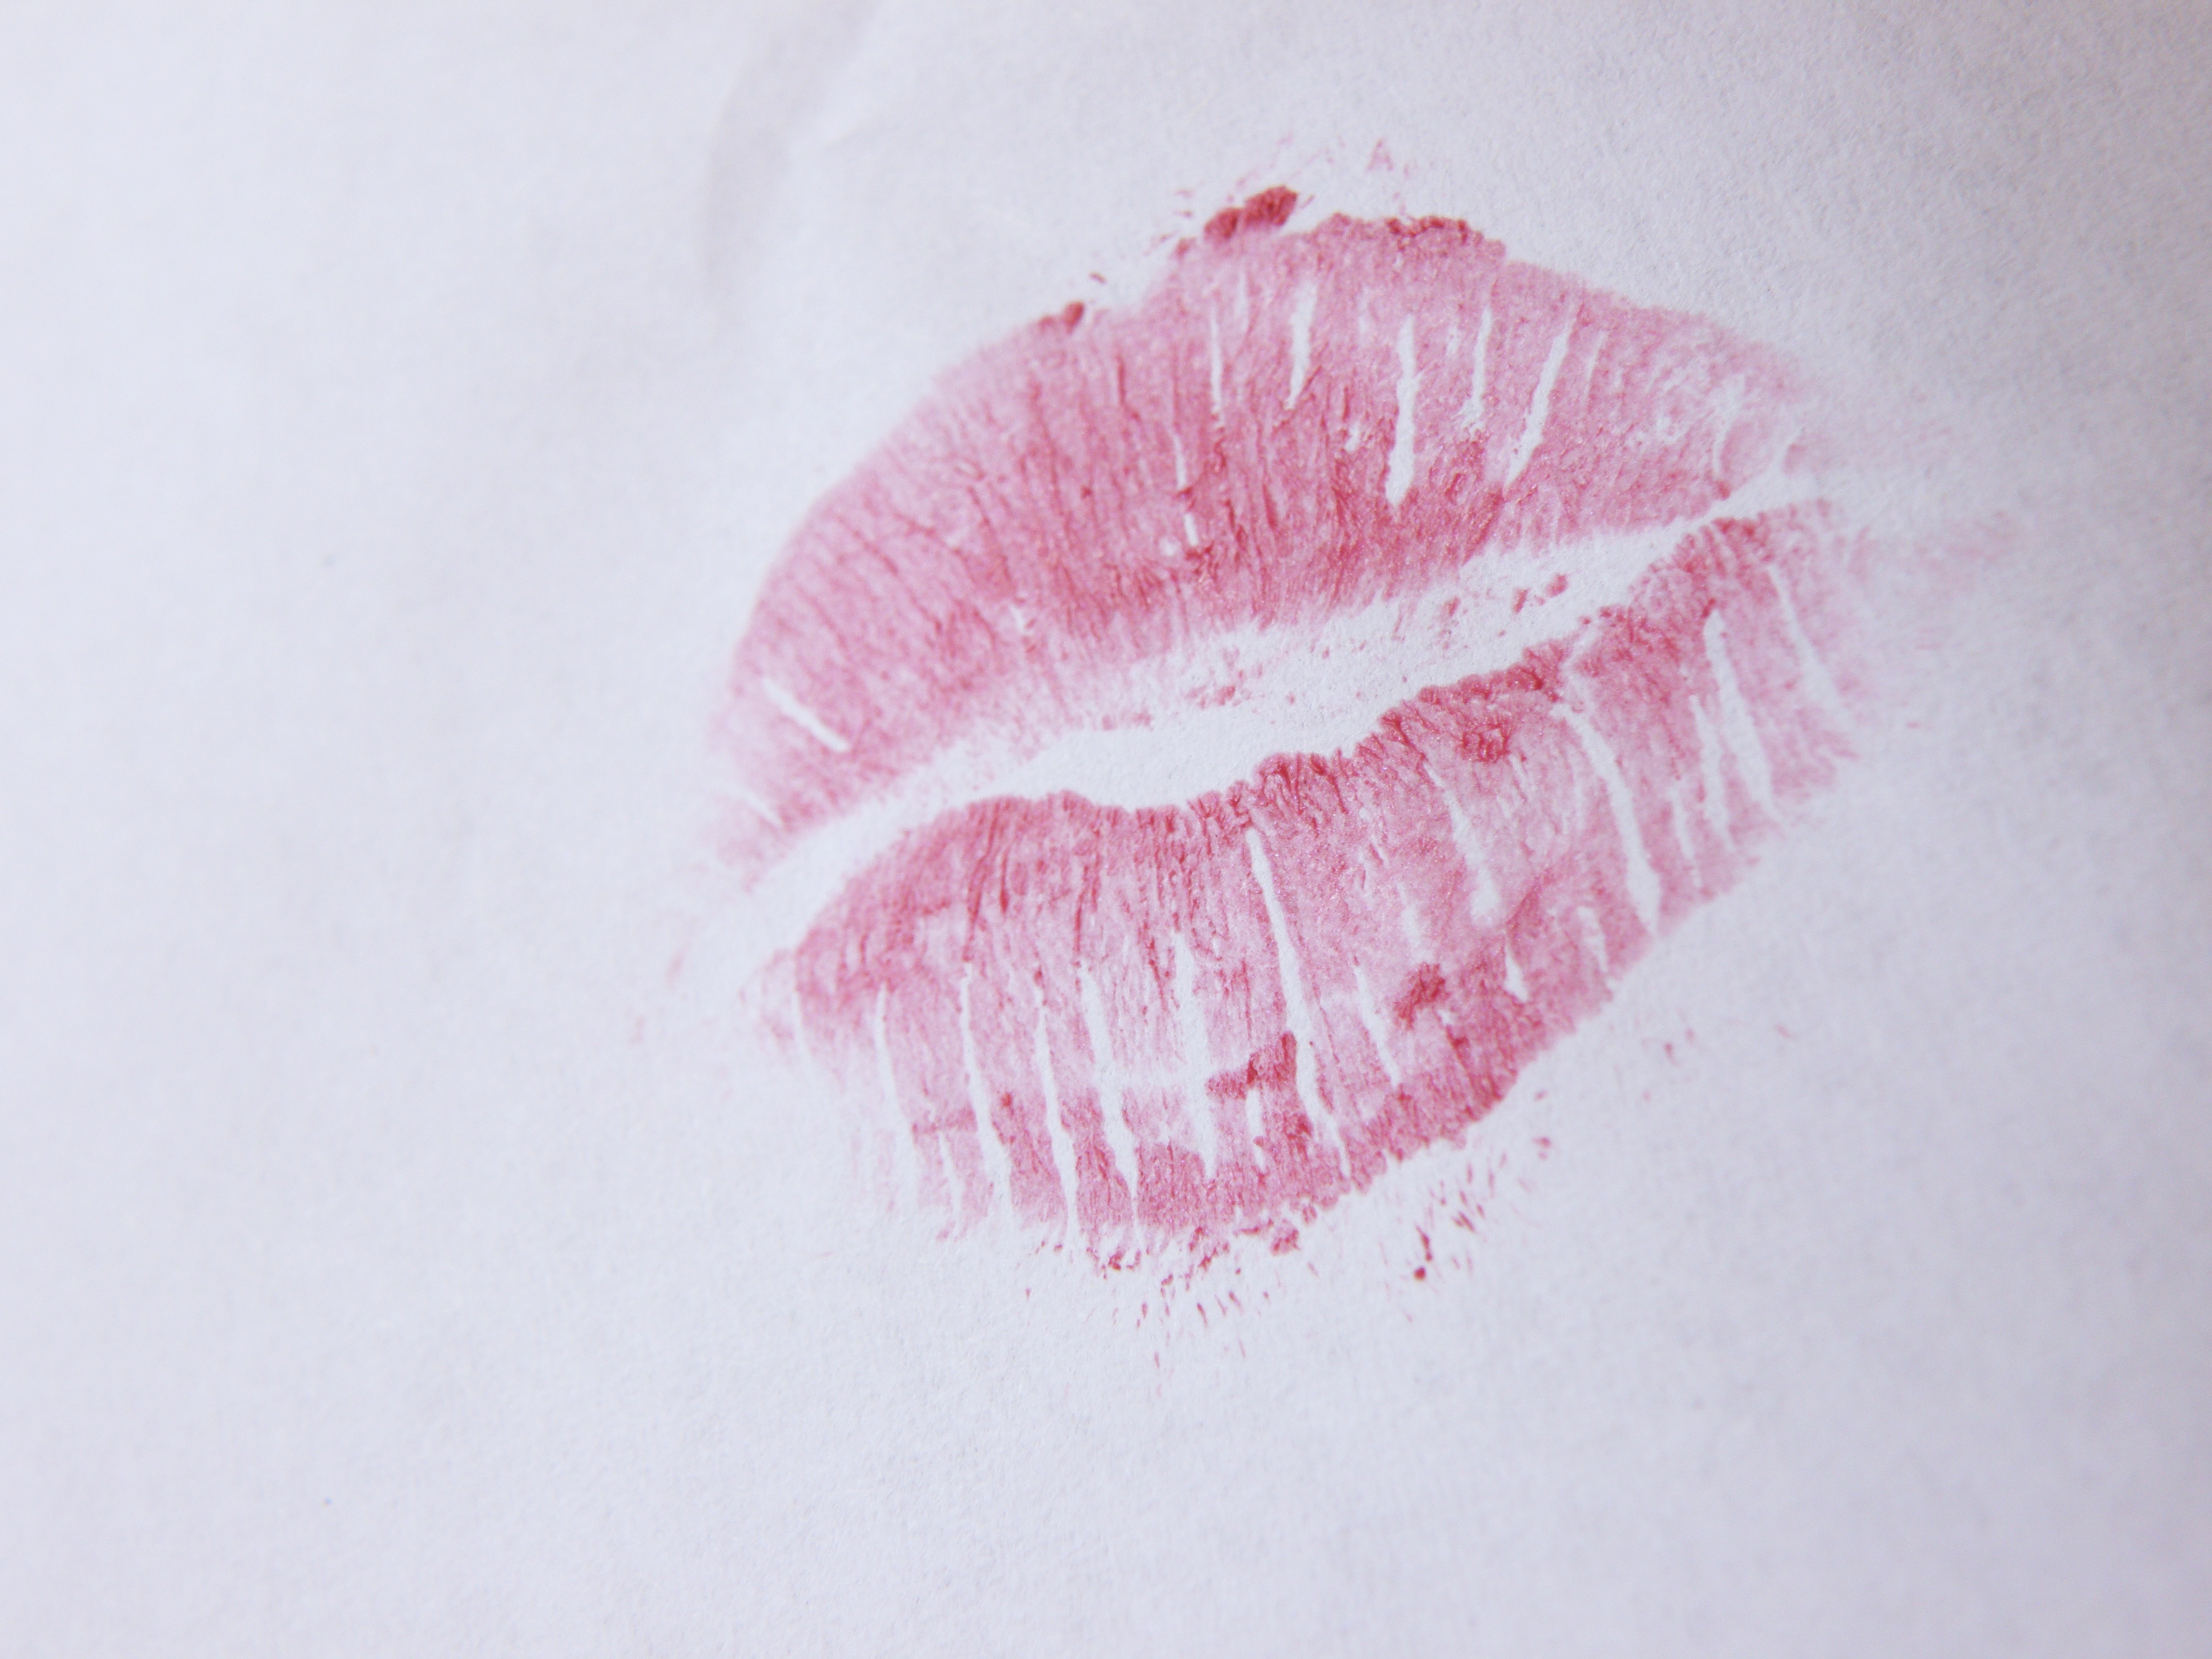
hand, petal, red, color, kiss, pink, paper, lip, mouth, face, cheek, sketch, eye, organ, magenta, lipstick, cosmetics, transfer